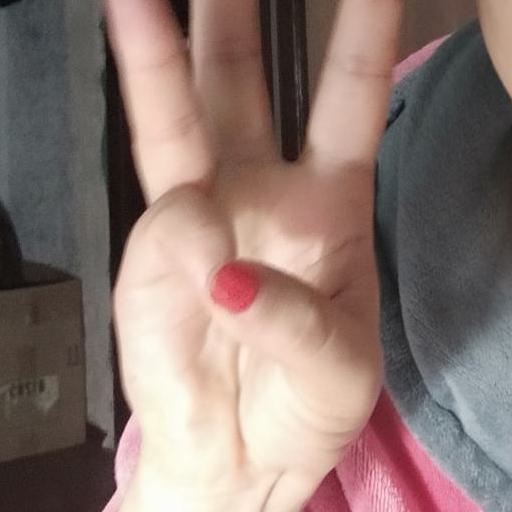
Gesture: three